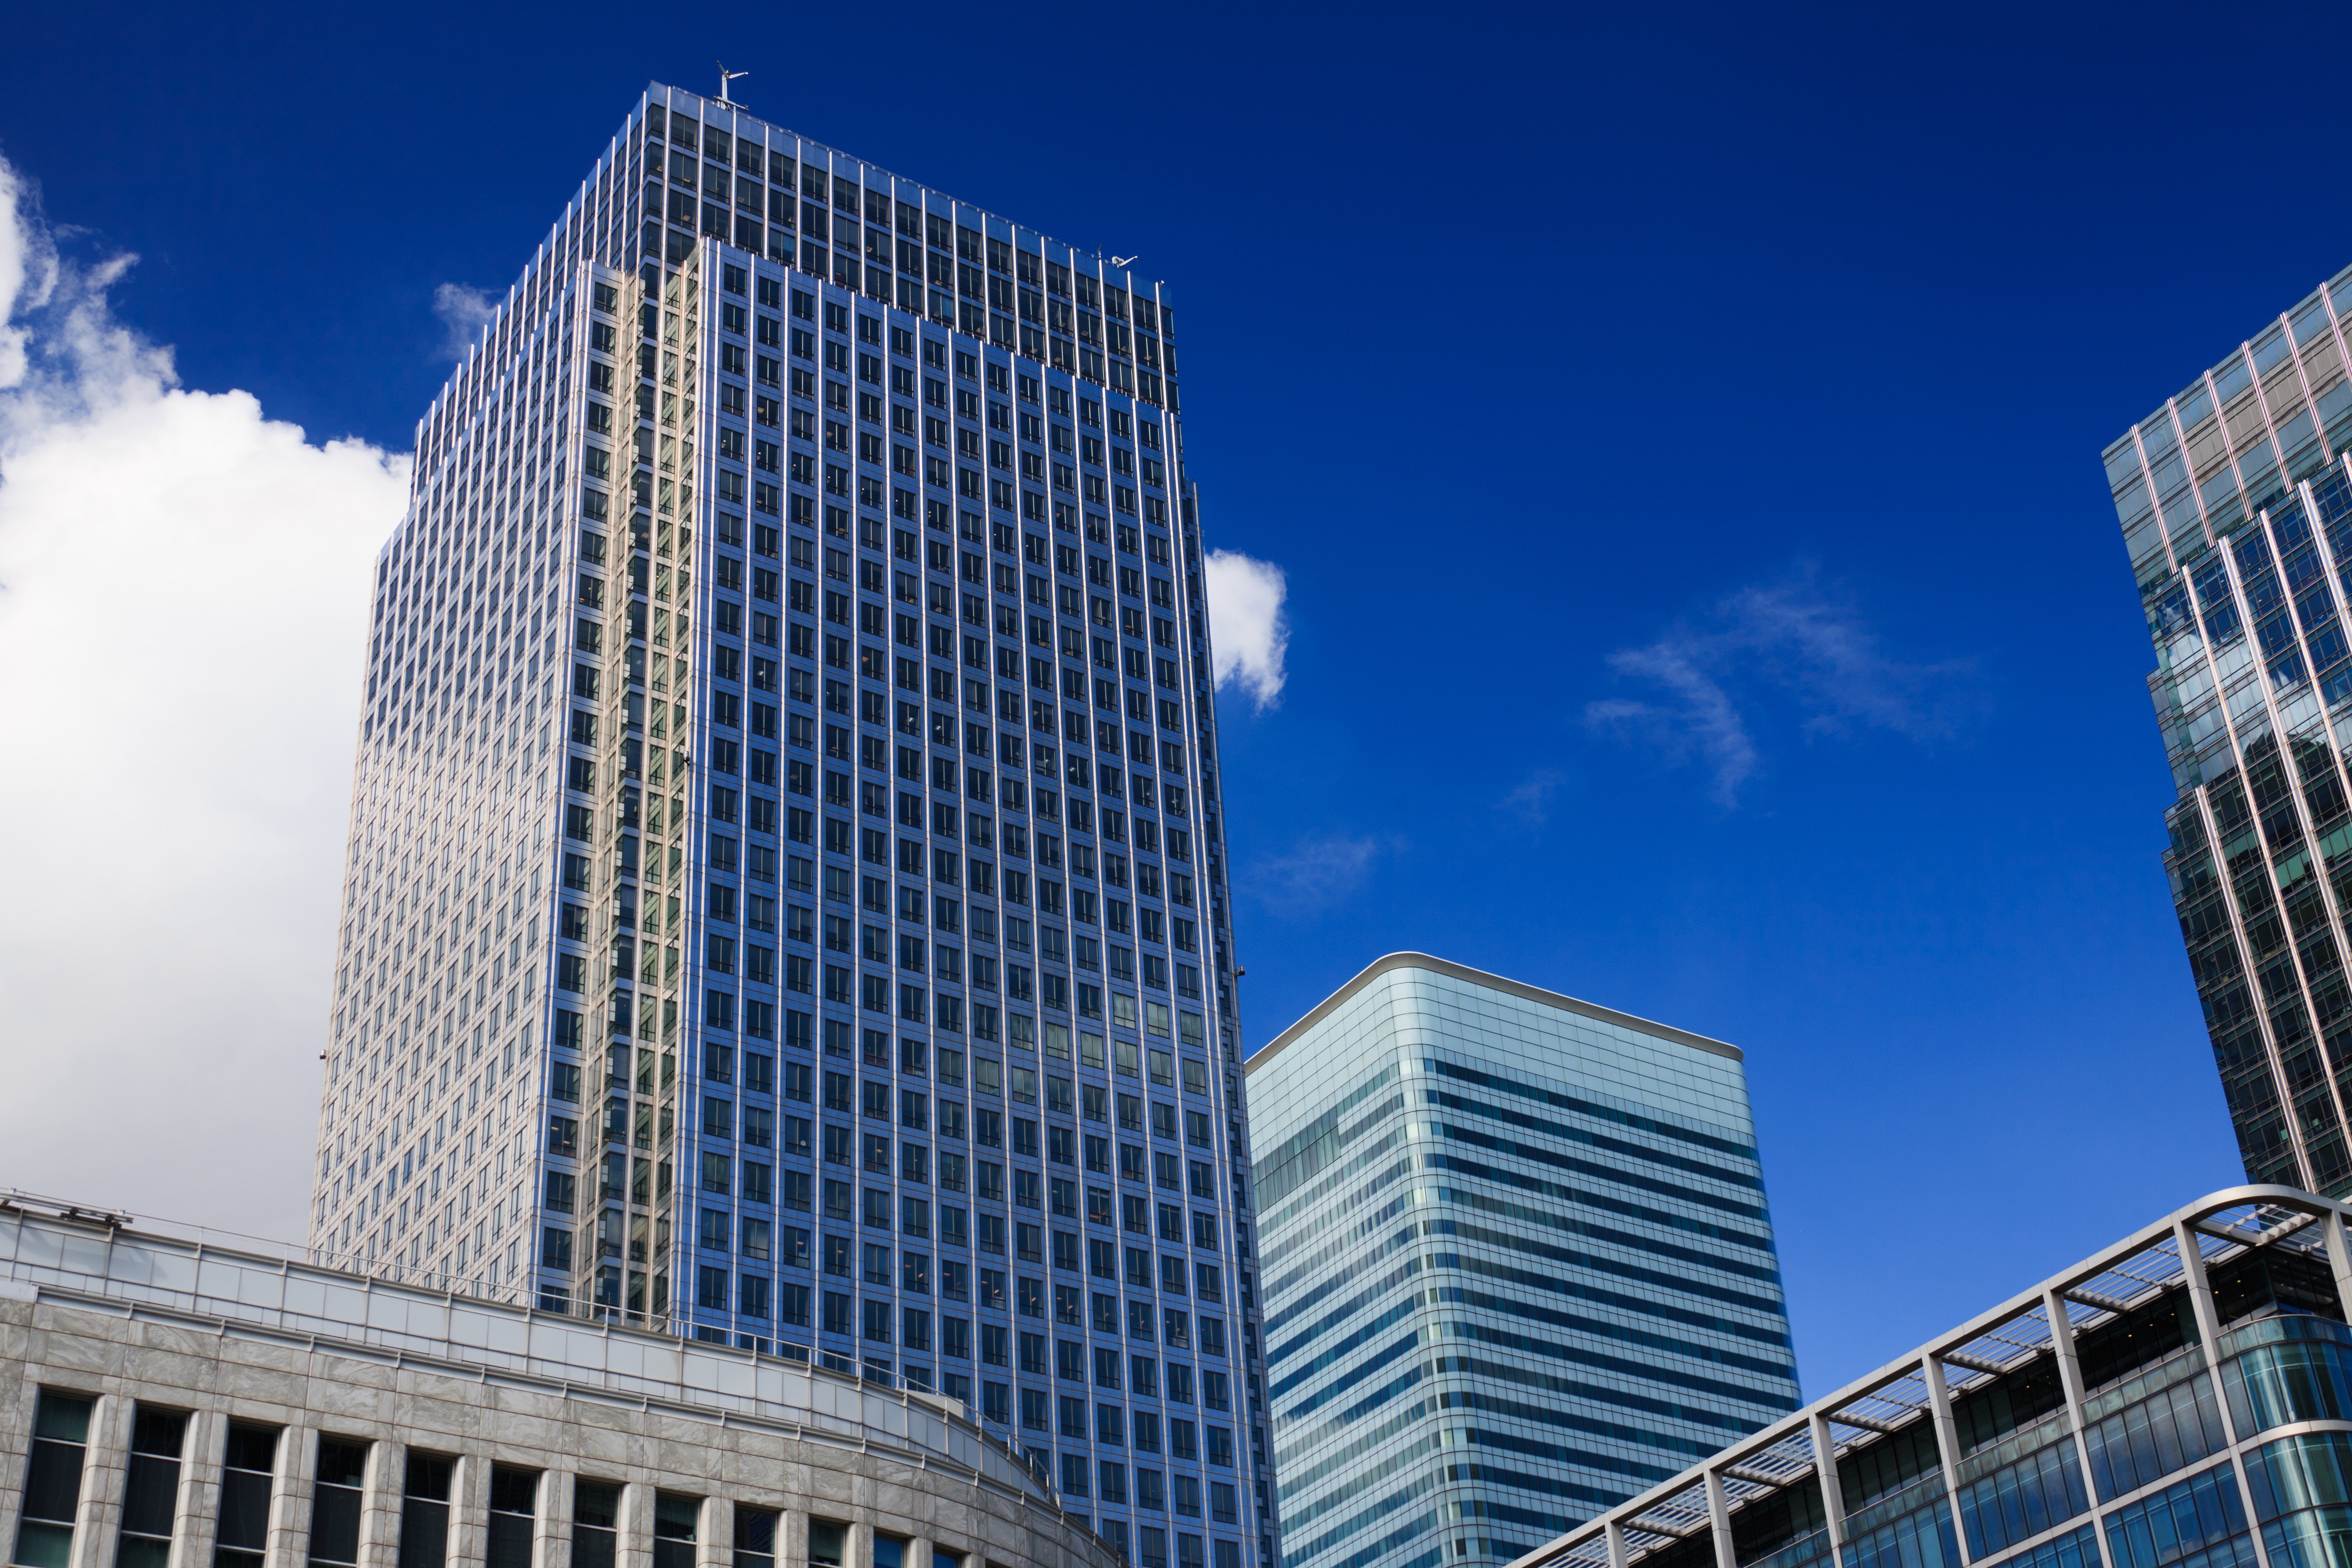
architecture, sky, skyline, glass, perspective, building, city, skyscraper, urban, cityscape, downtown, construction, tower, corporate, office, landmark, facade, blue, business, modern, tower block, estate, headquarters, financial, metropolis, condominium, neighbourhood, urban area, residential area, human settlement, metropolitan area